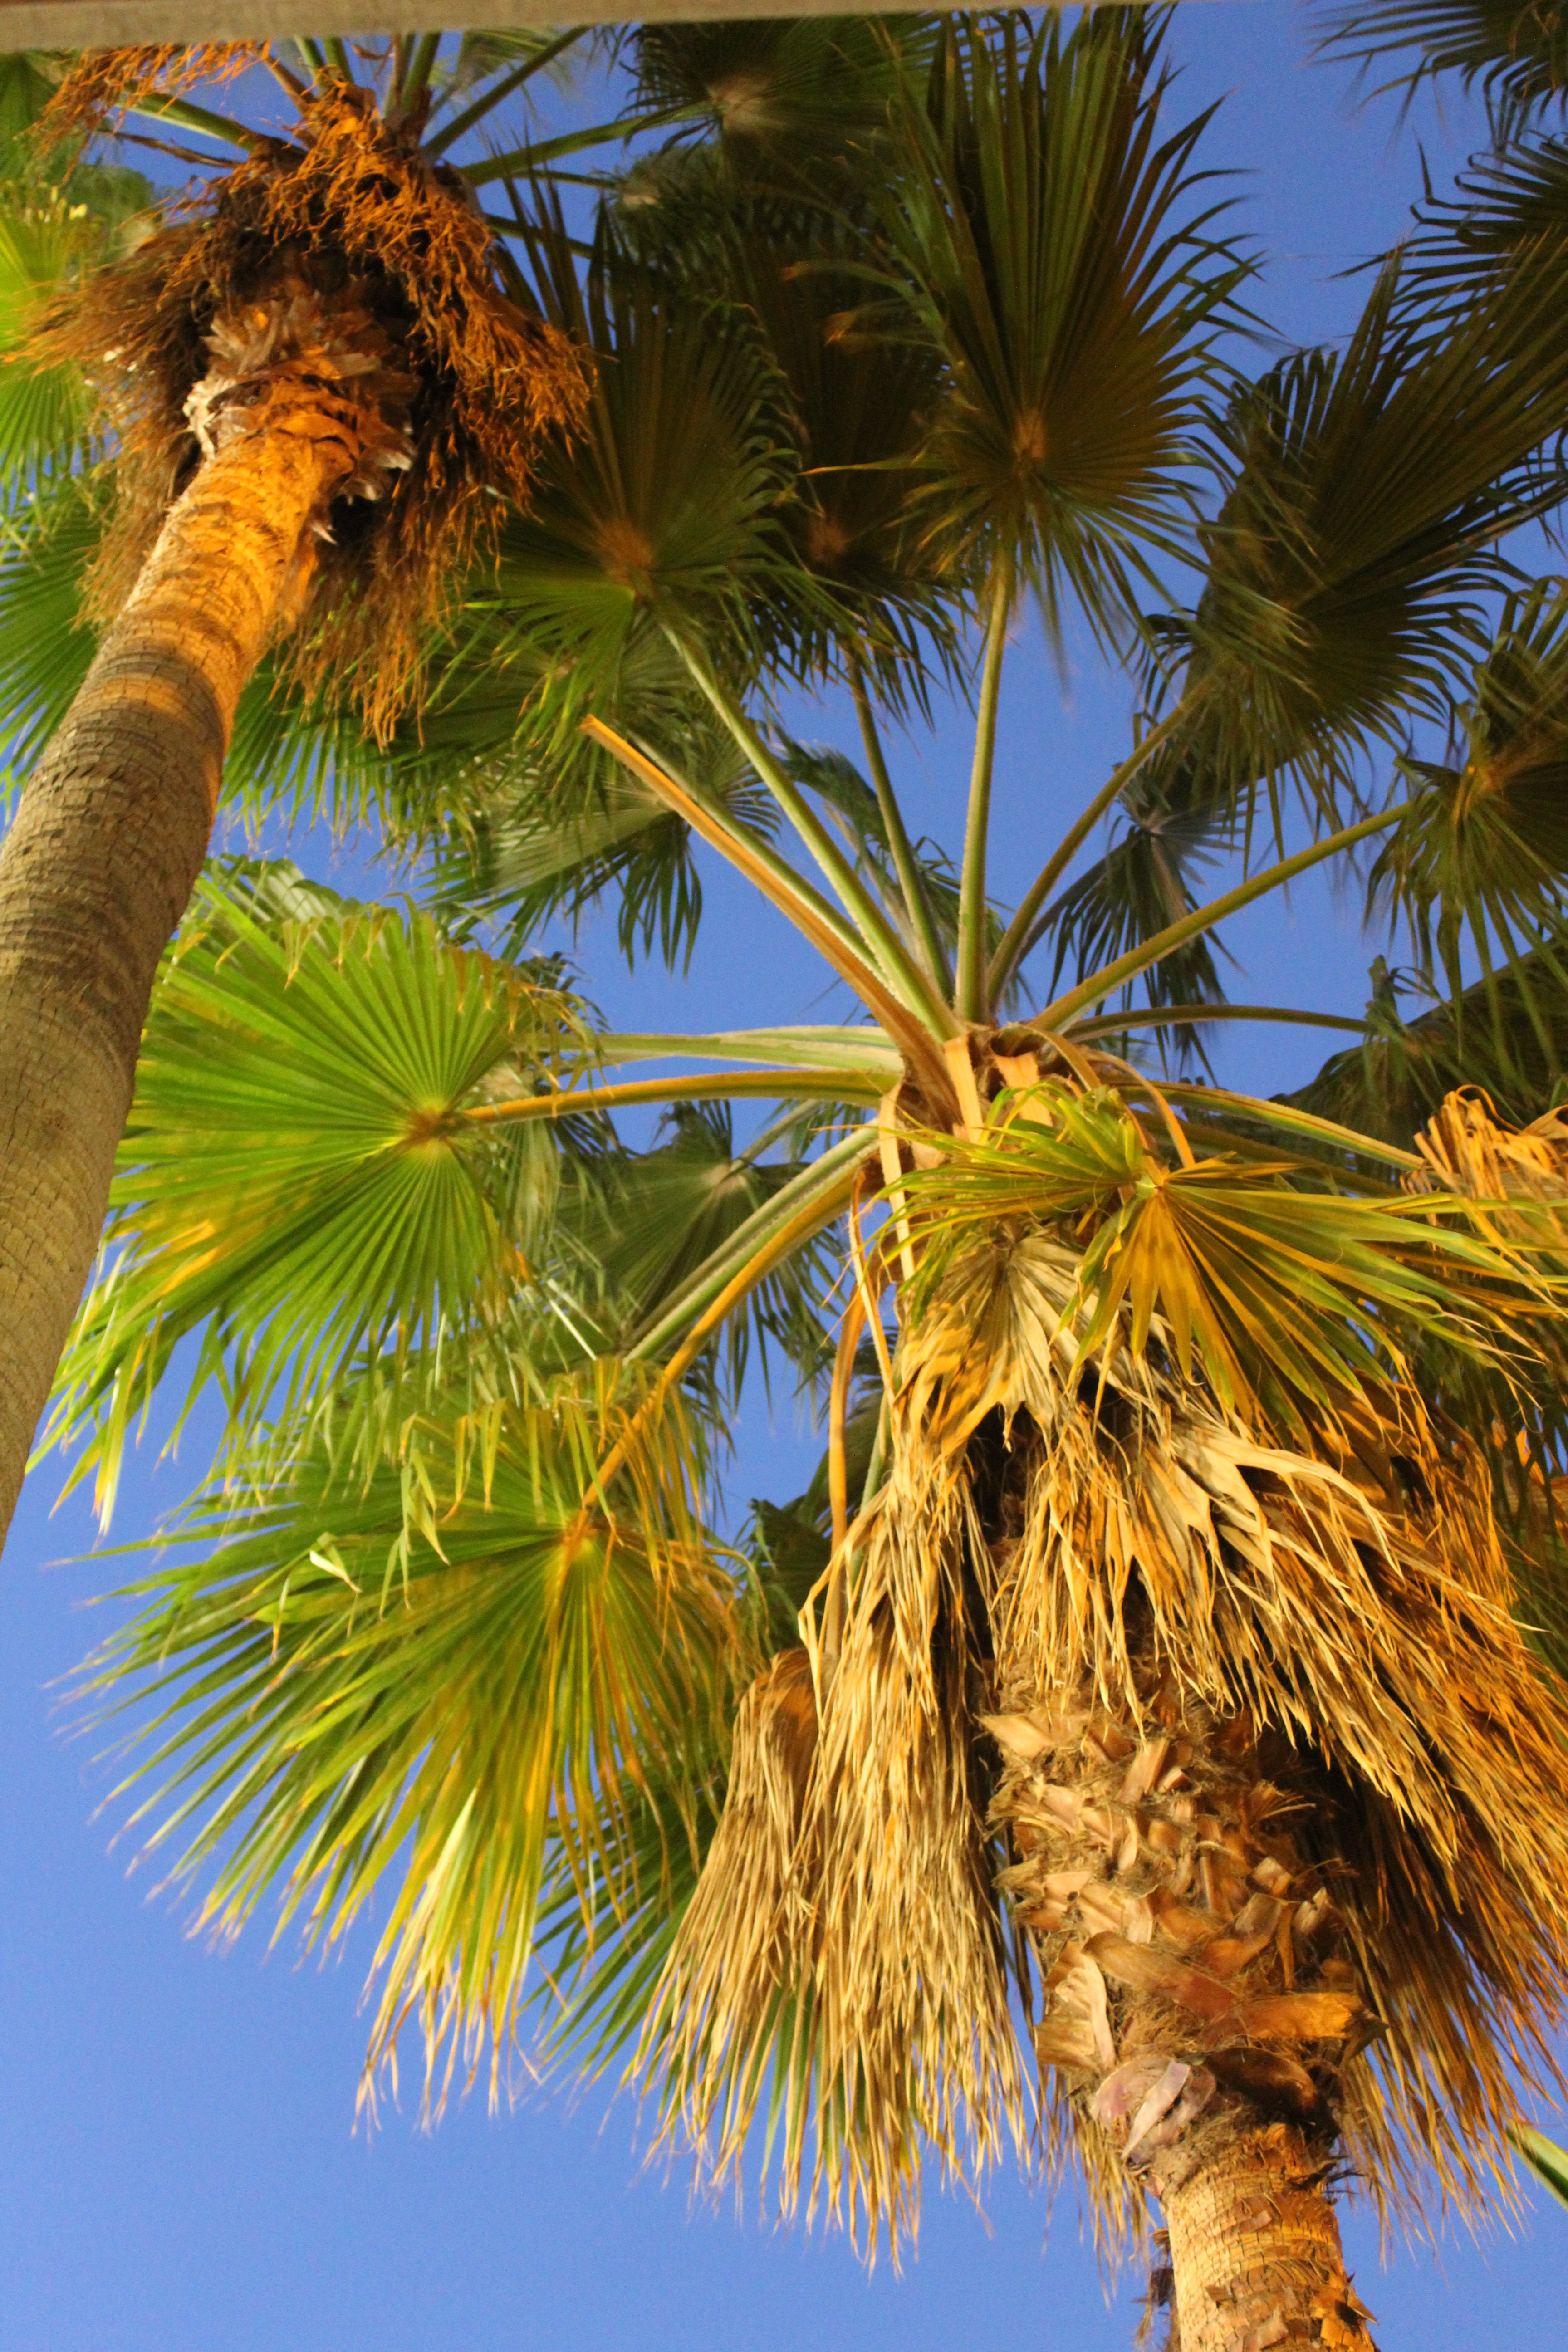
tree, branch, plant, leaf, flower, food, produce, flora, coconut, tropics, flowering plant, date palm, grass family, woody plant, land plant, arecales, palm family, borassus flabellifer